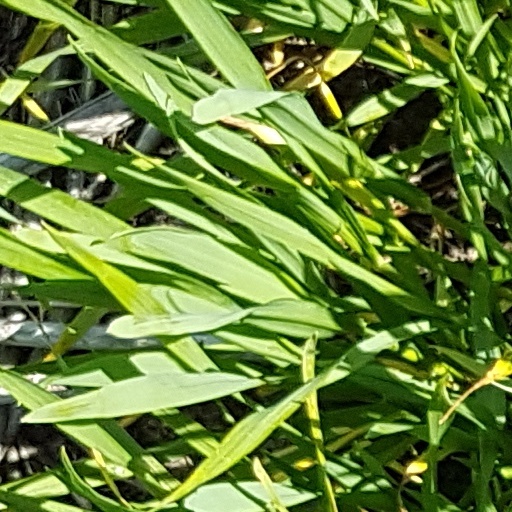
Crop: wheat